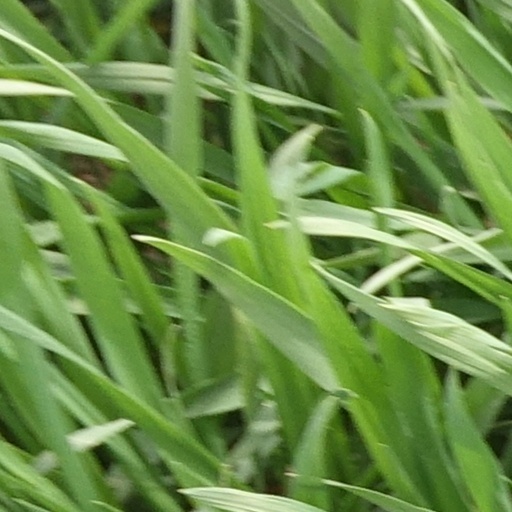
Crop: wheat